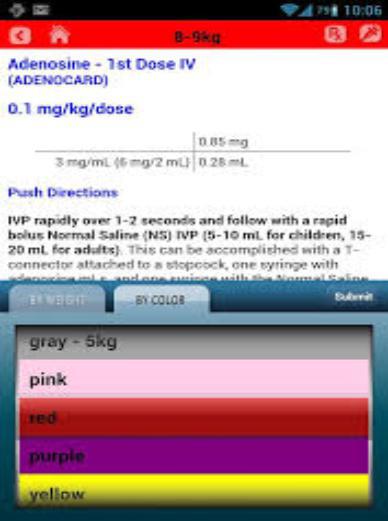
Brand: Apiretal
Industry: Medical